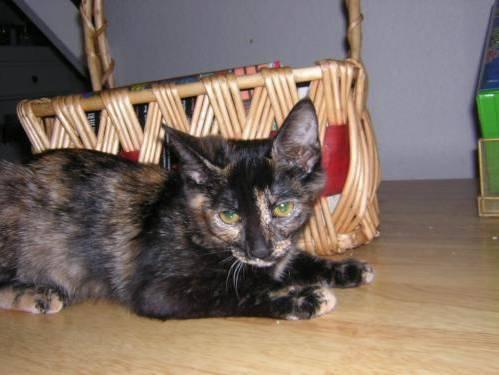
cat